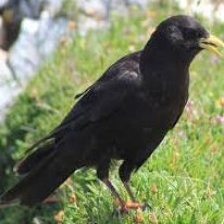
Species: ALPINE CHOUGH
Scientific name: PYRRHOCORAX GRACULUS